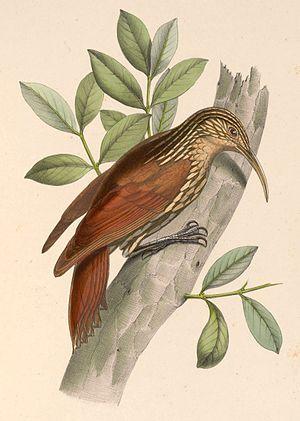
Dendrocolaptes souleyetii = Lepidocolaptes souleyetii (Grimpar de Souleyet)
Le Grimpar de Souleyet est une espèce d'oiseaux de la famille des Furnariidae.